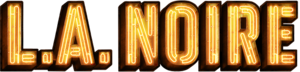
L.A. Noire
Hovedpersonen Cole Phelps
L.A. Noire er et computerspil, der foregår i 1947 i Los Angeles. Hovedpersonen Cole Phelps, en 2. verdenskrigs veteran, er politimand i byen. Han opklarer forbrydelser og arbejder sig langsomt op igennem systemet.